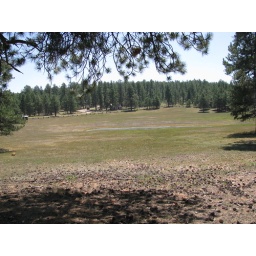
sink hole is depression in middle of meadow. fence kept us from getting closer.